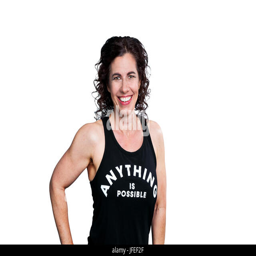
a muscular , fit woman with a big smile poses for the camera on a white background .